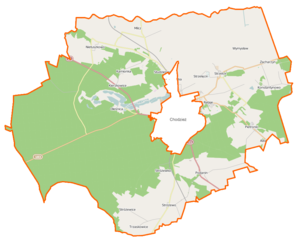
Chodzież est une gmina rurale du powiat de Chodzież, Grande-Pologne, dans le centre-ouest de la Pologne. Son siège est la ville de Chodzież, bien qu'elle ne fasse pas partie du territoire de la gmina.